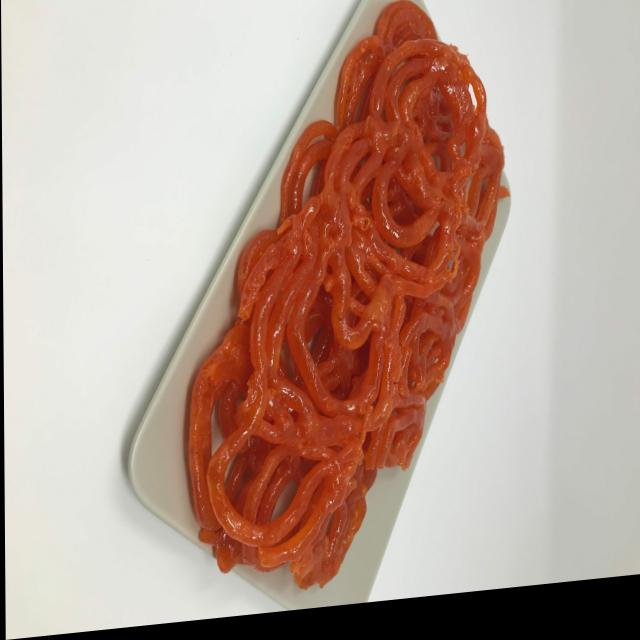
Dish: jalebi